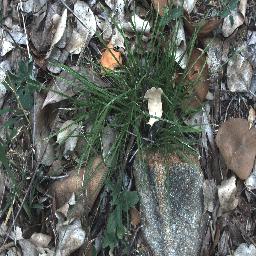
Label: negative